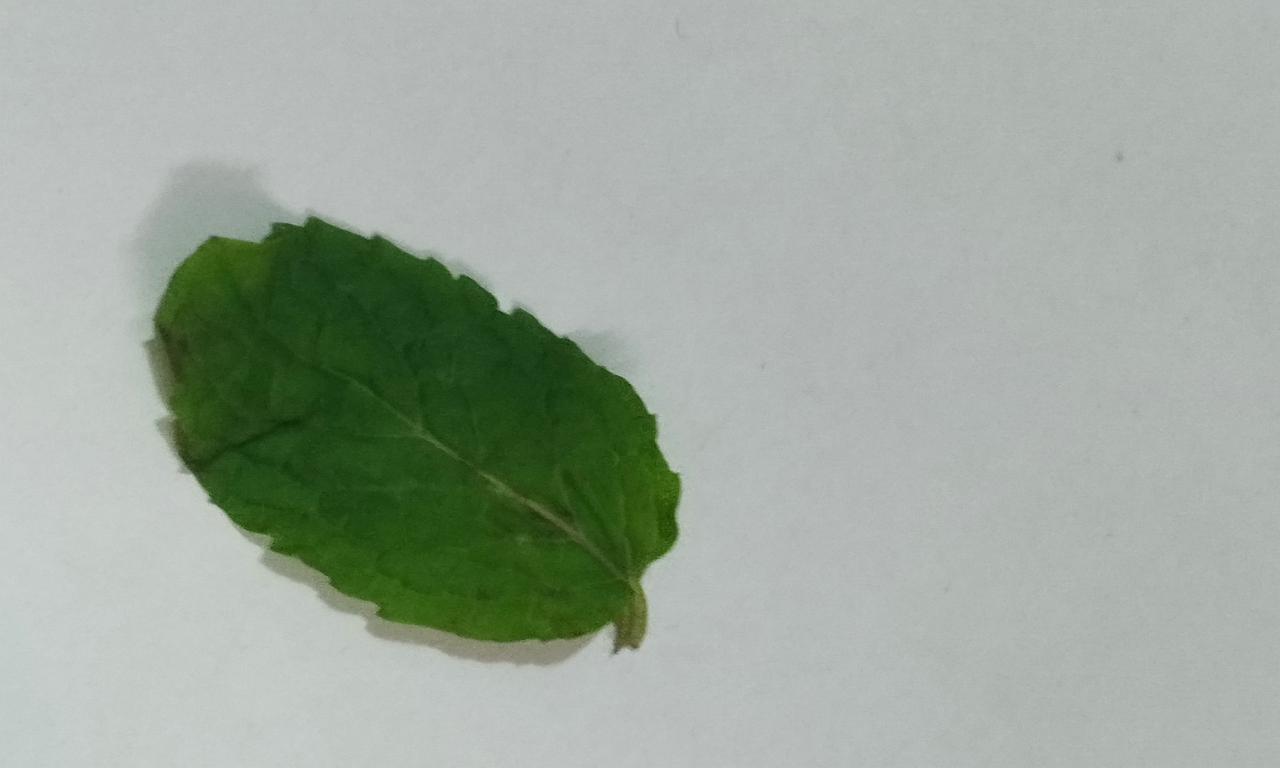
Label: Fresh